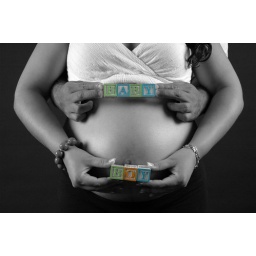
Playing around in Photoshop I added some color to these black and white images.